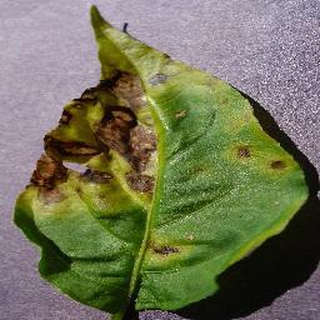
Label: bell_pepper_bacterial_spot